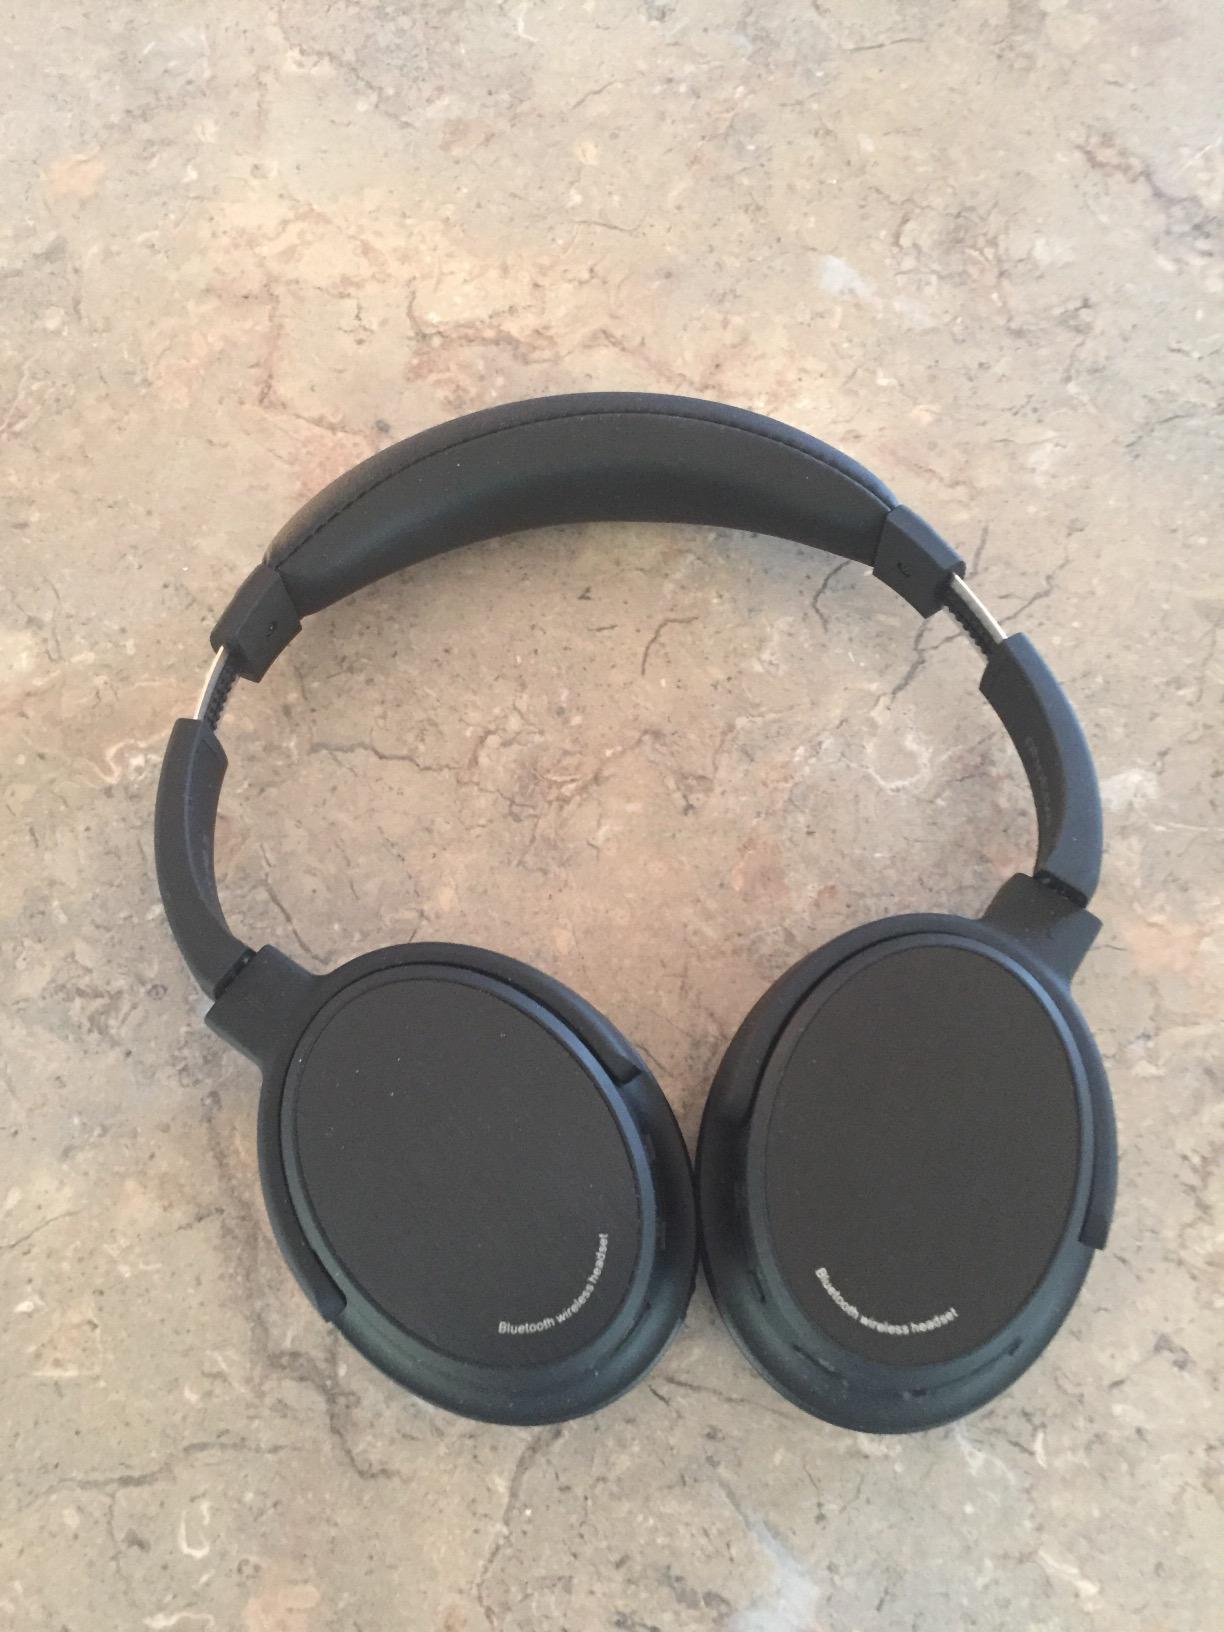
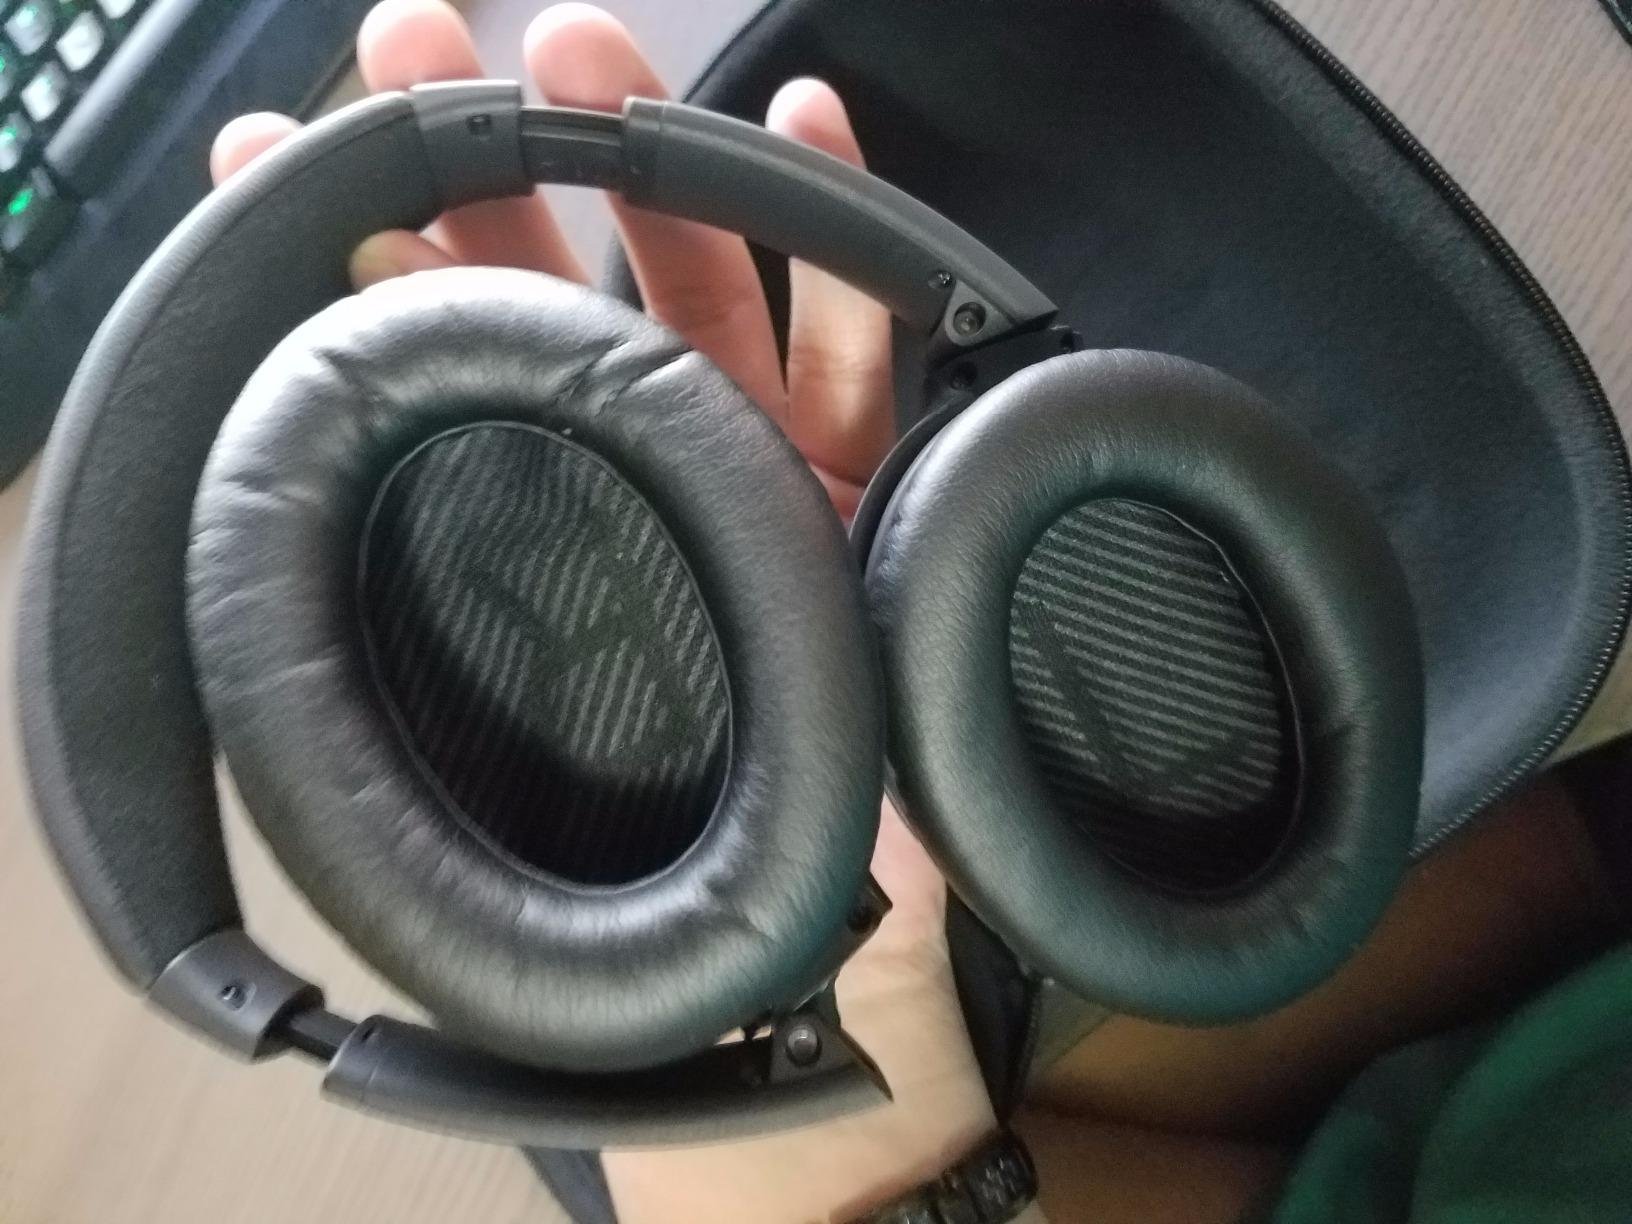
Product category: headphones
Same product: no